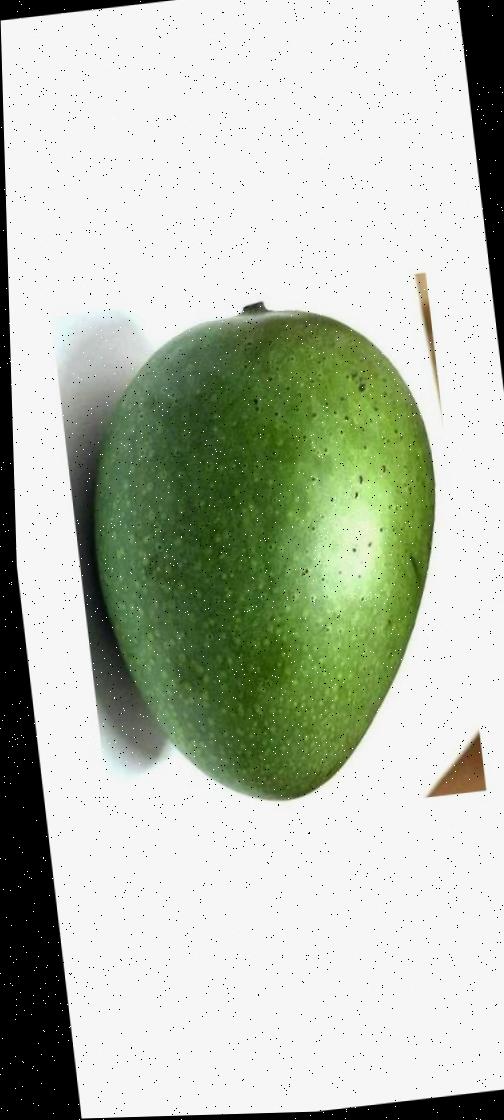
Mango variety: Ashshina Zhinuk